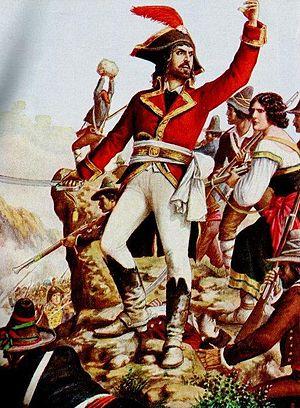
Frà Diavolo, surnom de Michele Pezza, né le 7 avril 1771 à Itri et mort pendu le 10 novembre 1806 à Naples, est l'un des chefs insurgés napolitains contre l'armée de Napoléon.